April Theses

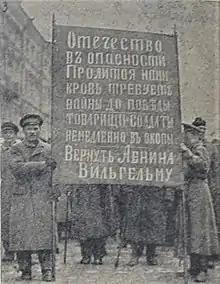
Manifestation of war veterans and invalids in Petrograd on 17 April 1917 against Lenin's arrival

The April Theses (transliteration: "") were a series of ten directives issued by the Bolshevik leader Vladimir Lenin upon his April 1917 return to Petrograd from his exile in Switzerland via Germany and Finland. The theses were mostly aimed at fellow Bolsheviks in Russia and returning to Russia from exile. He called for soviets (workers' councils) to seize state power (as seen in the slogan "all power to the soviets"), denounced liberals and social revolutionaries in the Provisional Government, called for Bolsheviks not to cooperate with the government, and called for new communist policies. The April Theses influenced the July Days and October Revolution in the next months and are identified with Leninism.